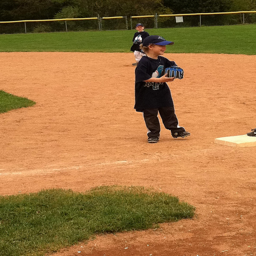
a young girl standing at a base while holding onto a baseball mitt
A young boy with a baseball glove standing near a base.
A boy playing in a baseball game, holding his glove.
A young boy playing baseball in the in field.
a couple of boys on a baseball feild